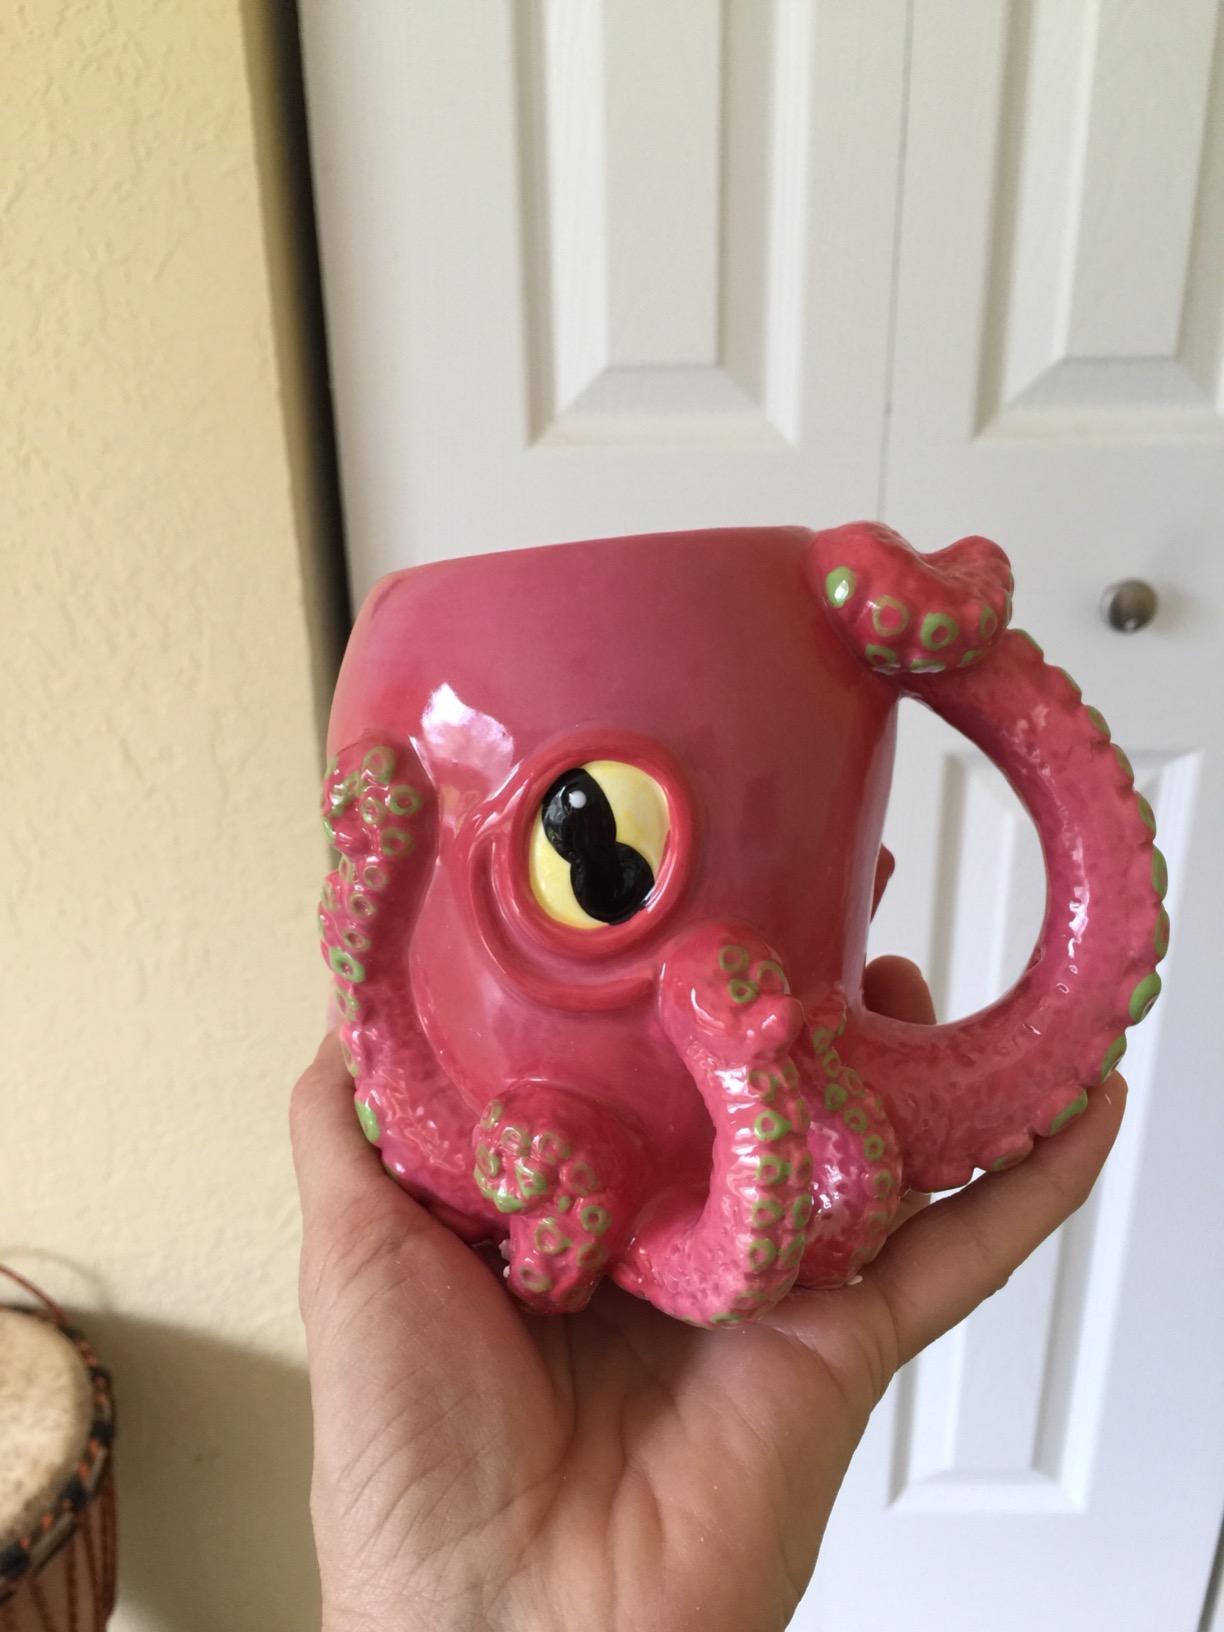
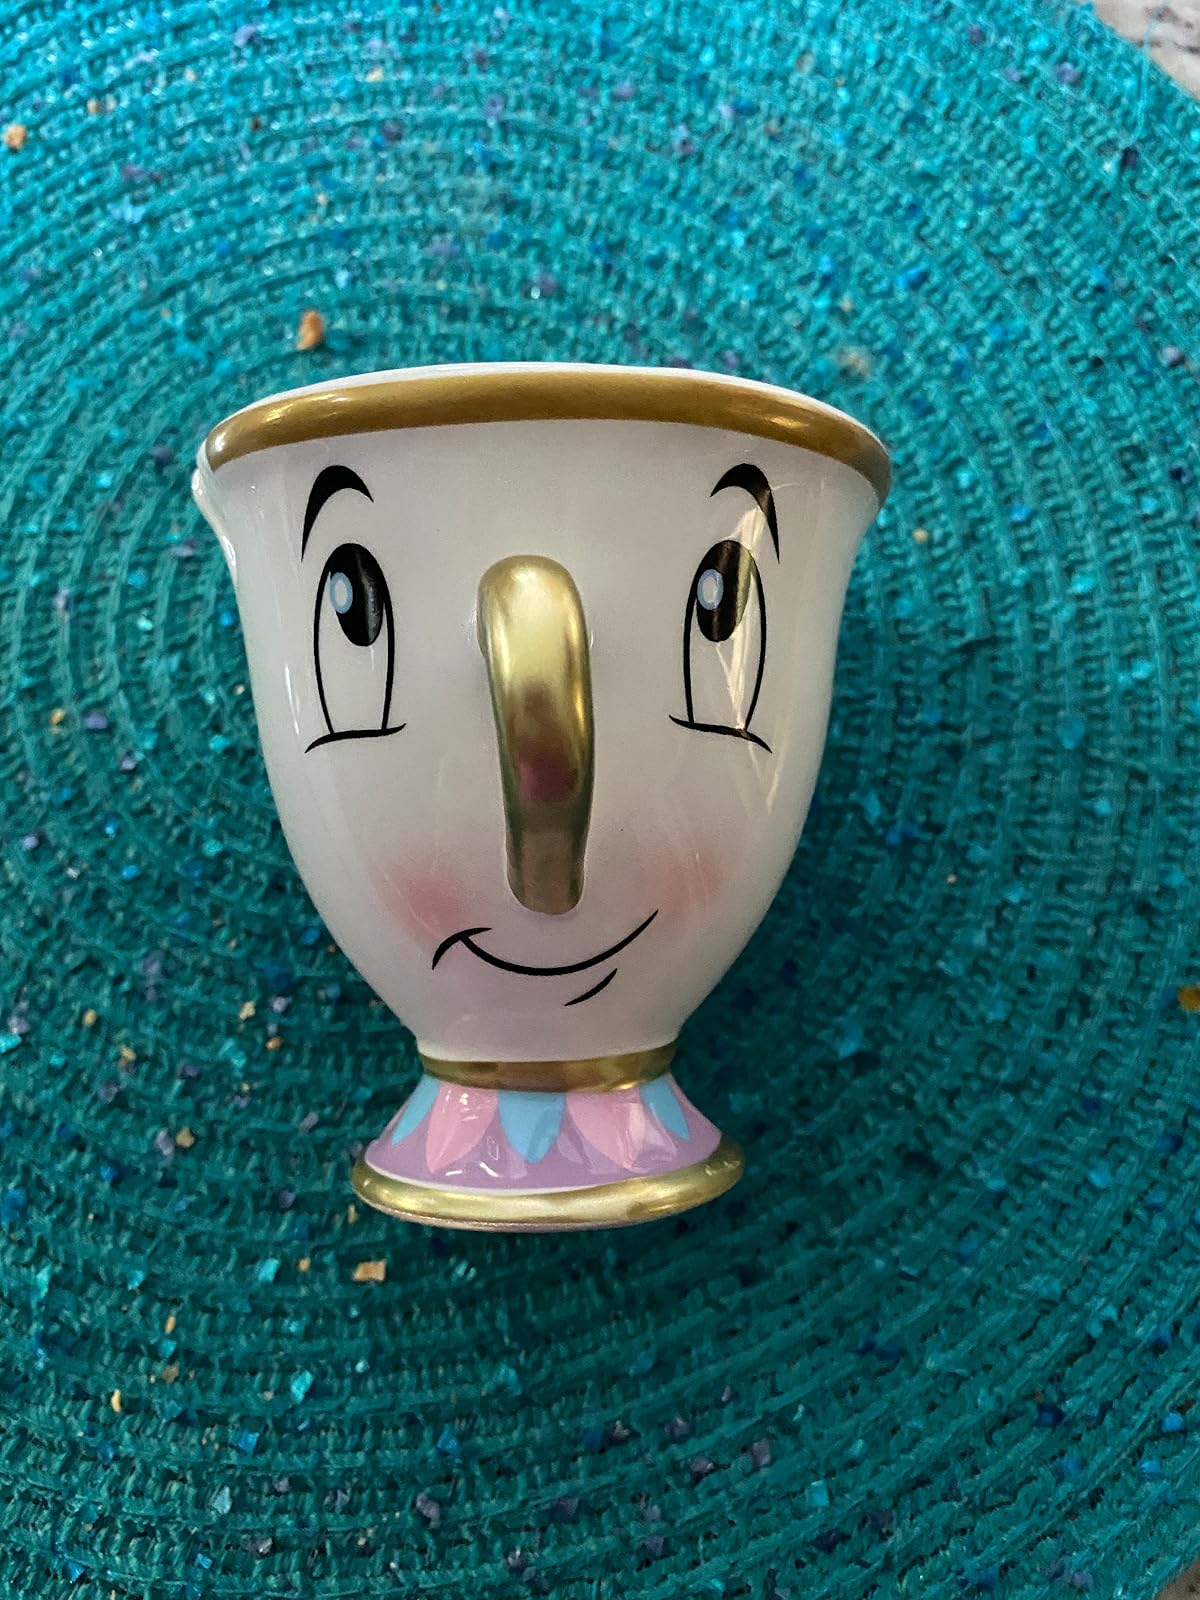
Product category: items_mug
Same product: no